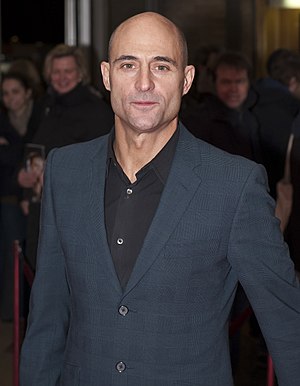
Mark Strong
Strong i 2011 til filmfestivalen i Berlin.
Mark Strong er en engelsk skuespiller, der bl.a. har spillet med i politiske actionfilm som Syriana og Body of Lies, og i eventyrfilm som Tristan & Isolde og Stardust.